Carnegie Library (El Reno, Oklahoma)

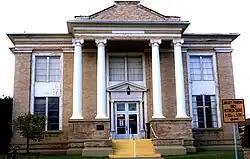

The Carnegie Library in El Reno, Oklahoma is the oldest Carnegie library in Oklahoma that is still functioning as a library. Constructed in 1903, it was listed on the National Register of Historic Places in 1980 and has been in continuous use as a library since its opening.